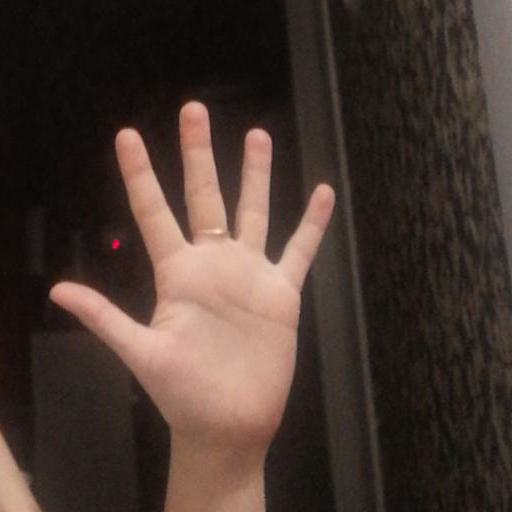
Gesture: palm